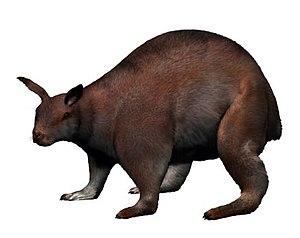
Nuralagus, parfois appelé lagomorphe géant de Minorque, est un genre éteint de léporidés. Le genre contient la seule espèce N. rex, décrite en 2011. Il vivait dans l'île de Minorque du Messinien jusqu'au milieu du Pliocène. Il s'est éteint lorsque Majorque et Minorque ont été réunies en une seule île, laissant l'ongulé Myotragus balearicus ressemblant à une chèvre coloniser l'habitat de Nuralagus.